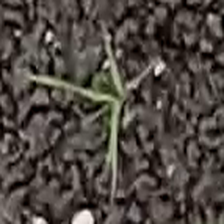
Weed species: Digitaria_SP_(Digitaria Sanguinalis )